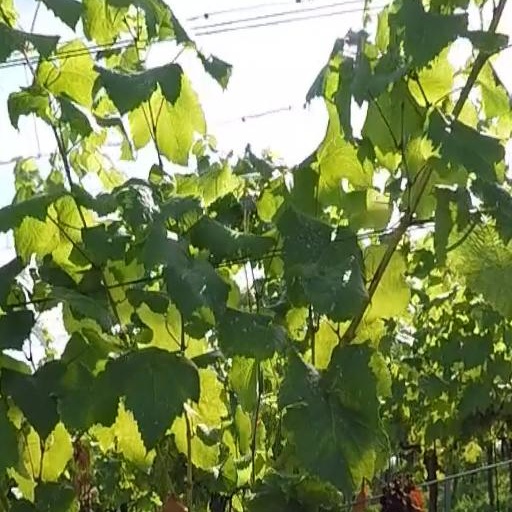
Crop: grape